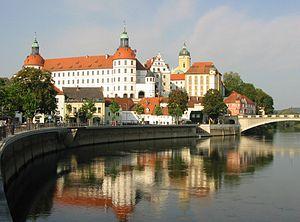
La maison de Wittelsbach est une famille souveraine d'Allemagne occidentale, l'une des plus anciennes et des plus puissantes du Saint-Empire romain germanique. Elle a régné en particulier sur la Bavière et sur le Palatinat, et a donné des souverains au Saint-Empire, à la Suède et à la Grèce.
Neubourg-sur-le-Danube est une ville d'Allemagne, située dans l'arrondissement de Neuburg-Schrobenhausen, en Bavière. Sa population s'élevait à 28 748 habitants en 2014.
Le duché de Palatinat-Neubourg, parfois aussi appelé le Nouveau Palatinat, est un ancien État du Saint-Empire romain germanique qui a été créé en 1505 à la suite de la guerre de succession de Landshut. Neubourg-sur-le-Danube fut choisie comme capitale. Il fut donné aux enfants de Robert de Palatinat et d'Élisabeth de Bavière-Landshut, les princes Othon-Henri et Philippe. Philippe fut évincé par son frère qui régna seul à partir de 1541. La mort de leur oncle Frédéric II, en 1556, permet à Othon-Henri de devenir électeur palatin. À la mort de l'Électeur Othon-Henri en 1559, ses possessions sont partagées au Traité de Heidelberg : le Palatinat revient à la lignée des Palatinat-Simmern et le duché de Palatinat-Neubourg à Wolfgang de Bavière, déjà duc de Deux-Ponts.